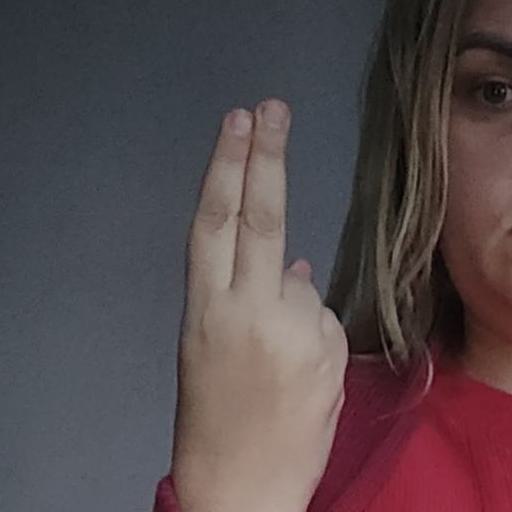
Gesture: two_up_inverted